Saint-Launeuc

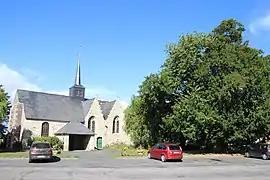
The church of Saint Leonore

Saint-Launeuc is a former commune in the Côtes-d'Armor department of Brittany in northwestern France. On 1 January 2025, it was merged into the commune of Merdrignac.